Frank Moya

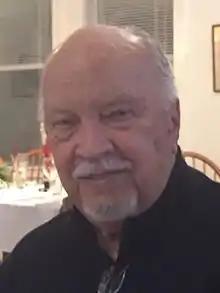
Frank Moya (2016)

Frank Moya (20 January 1929 – 7 December 2021) was an American anesthesiologist, businessman, and educator. He was widely recognized for his research in obstetric anesthesia and newborn physiology, and joined the University of Miami School of Medicine's Department of Anesthesiology as the youngest department chairman in the country, at the age of 33. Moya also held several prestigious national and state Anesthesiology positions and founded the Frank Moya Continuing Education Programs.